1938 changing of place names in East Prussia

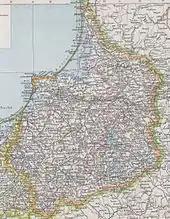
A map of East Prussia in 1890 with many of the original place names

On 16 July 1938, more than 1500 place names in East Prussia were changed, following a decree issued by "Gauleiter" and "Oberpräsident" Erich Koch and initiated by Adolf Hitler. Most of the names affected were of Old Prussian, Lithuanian and Polish origin; they were either eliminated, Germanized, or simplified. Similar geographical renaming also took place in other parts of Nazi Germany.